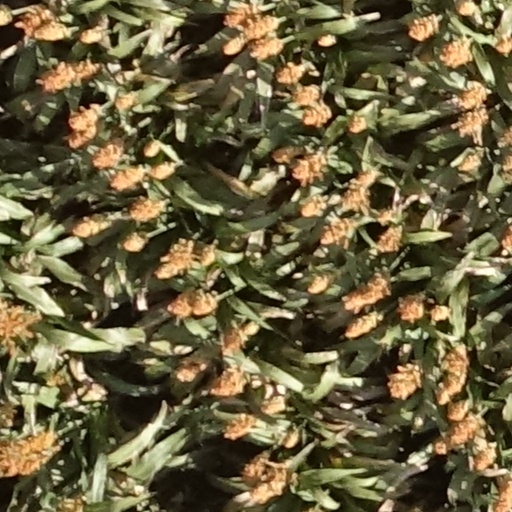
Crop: sorghum